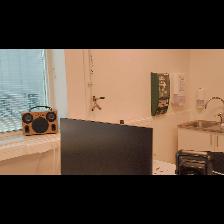
Label: NonHuman